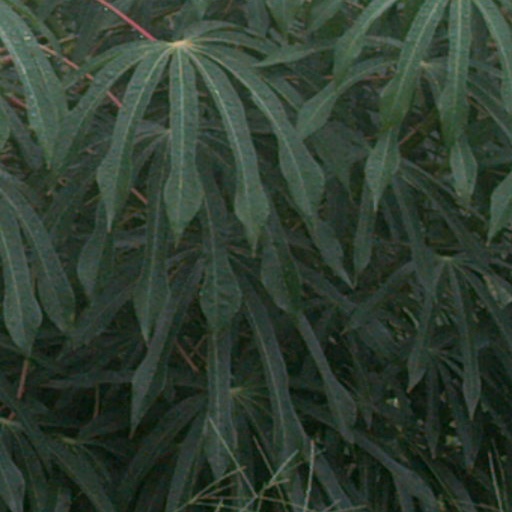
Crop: cassava